Sinking of MV Teratai Prima

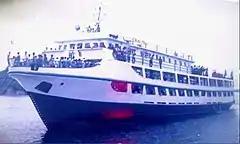
MV "Teratai Prima" prior to its sinking

The sinking of MV "Teratai Prima" occurred on 11 January 2009, around 04:00 local time (January 10, 21:00 UTC) when a ferry carrying more than 300 people capsized in the Makassar Strait off West Sulawesi, Survivors stated that the ferry had been slammed by waves twice. The first one hit so hard that the ship became unbalanced (witnesses said the angle approached 30 degrees), before another wave hit from a different direction and sank the vessel.